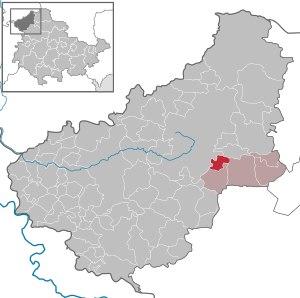
Hausen est une commune allemande située dans l'arrondissement d'Eichsfeld en Thuringe.